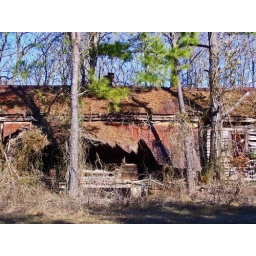
Covered in fresh pine straw and ragged tin, this old tenant house has been reclamed by nature.